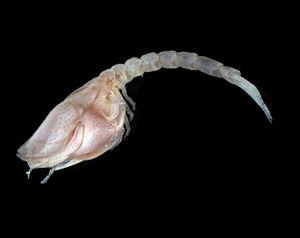
Bodotria scorpioides, un cumacé, prélevé en 1997 sur le plateau continental belge. Individu femelle. Longueur